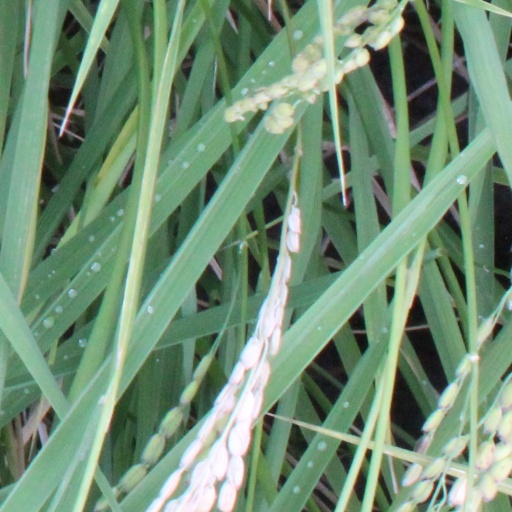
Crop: rice